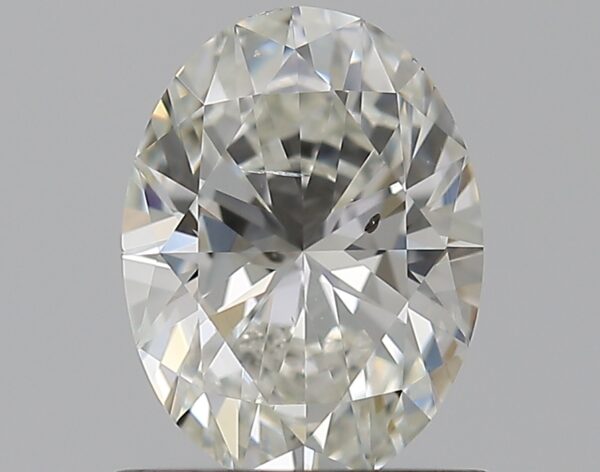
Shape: oval
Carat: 0.8
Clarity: SI1
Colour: H
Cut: VG
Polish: EX
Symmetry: VG
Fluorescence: N
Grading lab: GIA
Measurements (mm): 6.99 x 5.21 x 3.4